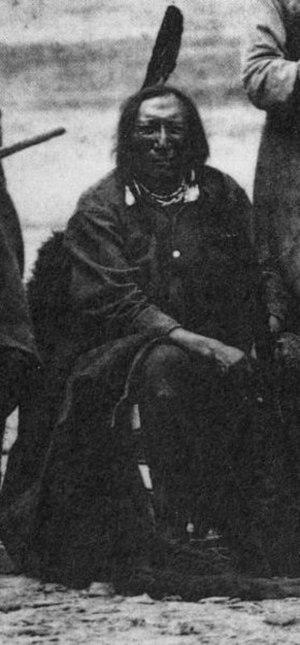
Roman Nose ou Hook Nose, né vers 1835, mort le 17 septembre 1868, était un guerrier cheyenne, l'un des plus estimés de son peuple dans les années 1860. Appelé Sautie quand il était jeune, on lui donne ensuite le nom guerrier de Woqini, que les Américains traduisirent par Roman Nose.